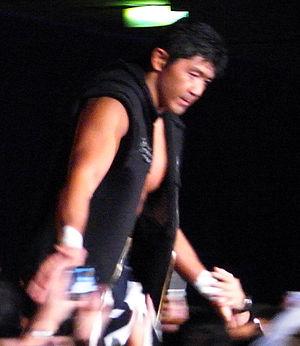
Masakatsu Funaki né le 13 mars 1969, est un catcheur japonais. Il travaille actuellement en tant que Freelancer.